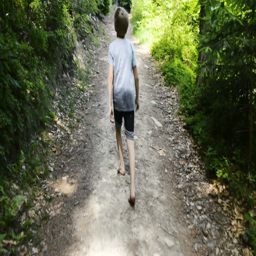
bare feet walking along a mountain stony path .